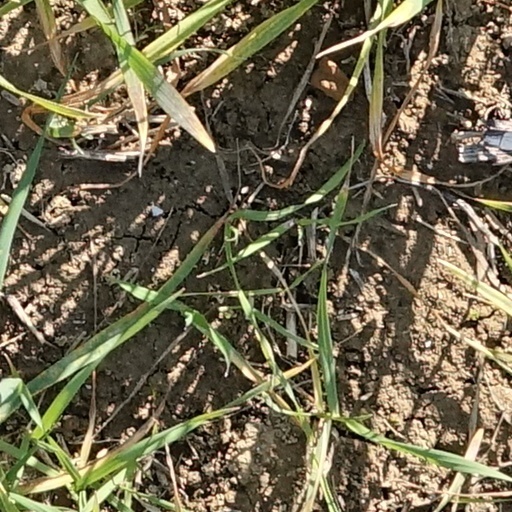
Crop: wheat